History of the National Hockey League (1942–1967)

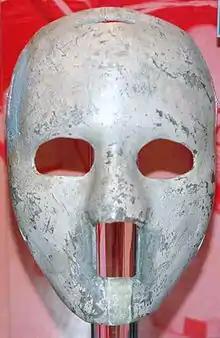
Jacques Plante's original fibreglass mask

The Original Six era of the National Hockey League (NHL) began in 1942 with the demise of the Brooklyn Americans, reducing the league to six teams: Boston Bruins, Chicago Black Hawks, Detroit Red Wings, Montreal Canadiens, New York Rangers, and Toronto Maple Leafs. This structure remained stable for a quarter century; the era ended in 1967 when the NHL doubled in size adding six expansion teams.